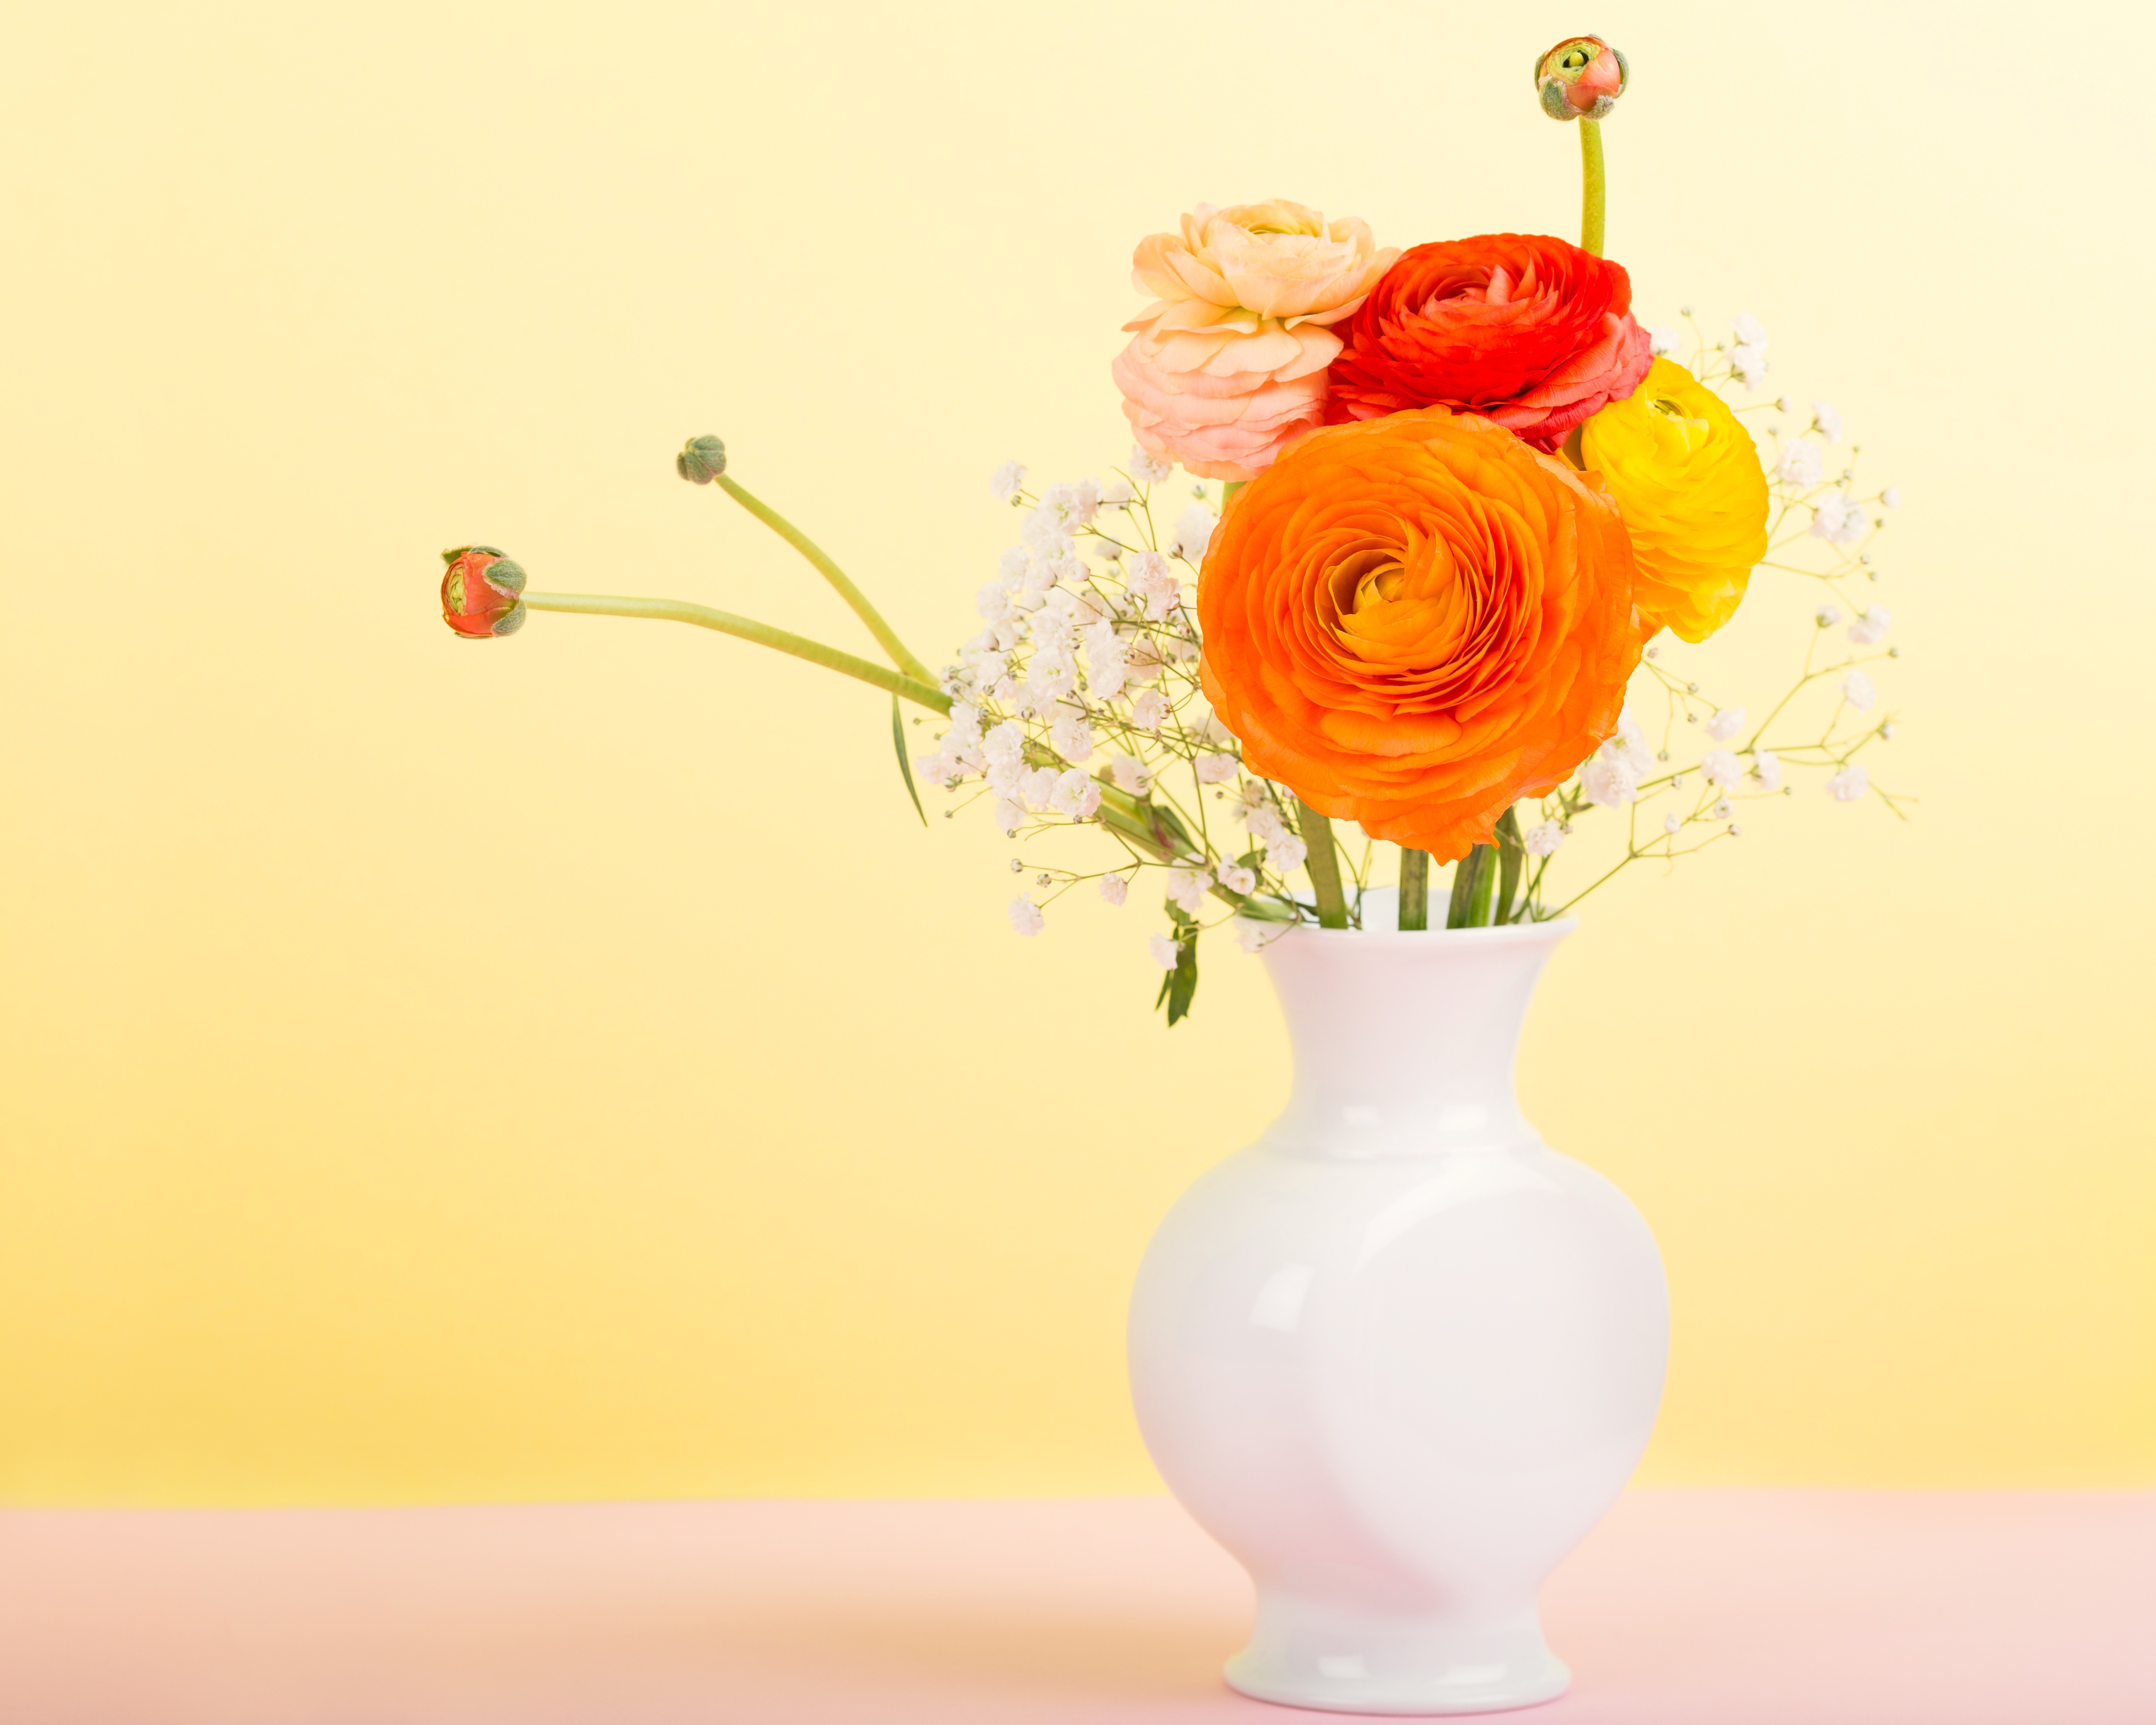
plant, flower, bloom, bouquet, vase, orange, spring, yellow, pink, lighting, still life, flowers, product, art, illustration, easter, floristry, ranunculus, copy space, flowering plant, flower bouquet, flower vase, cut flowers, land plant